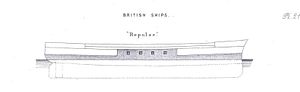
HMS Repulse (1868) / Design og konstruktion
Planen viser, hvordan skibets panser var koncentreret omkring det centrale kanonbatteri
HMS Repulse var det sidste britiske panserskib med træskrog. Repulse indgik i Royal Navys 1859-program som et linjeskib af Bulwark klassen. I begyndelsen af 1861 var den britiske flådeledelse imidlertid blevet overbevist om, at fremtiden tilhørte panserskibet, så byggeriet blev standset. Fire skibe blev straks ombygget til panserskibe, mens nogle af de andre blev holdt i reserve, mens man vurderede erfaringerne ved ombygningen. Arbejdet på Repulse lå stille fra 1861 til 1866, da skibet som det sidste i serien blev ombygget. På den måde gik der 11 år fra køllægningen i 1859 til skibet var færdigt i 1870. Navnet betyder "frastøde", og skibet var det niende af foreløbig 12 med dette navn i Royal Navy.